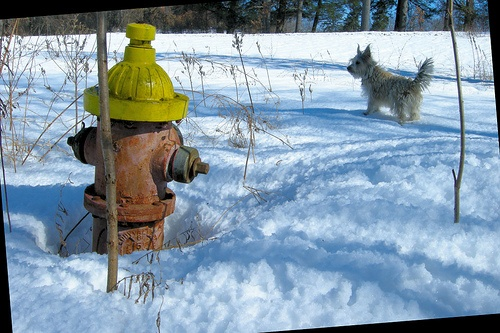
A dog standing next to a fire hydrant in the snow.
A fire hydrant and a dog in the snow.
A shaggy dog near a fire hydrant in the deep snow in a clearing.
A dog is staring at a fire hydrant in the snow.
Dog in the snow near a fire hydrant.